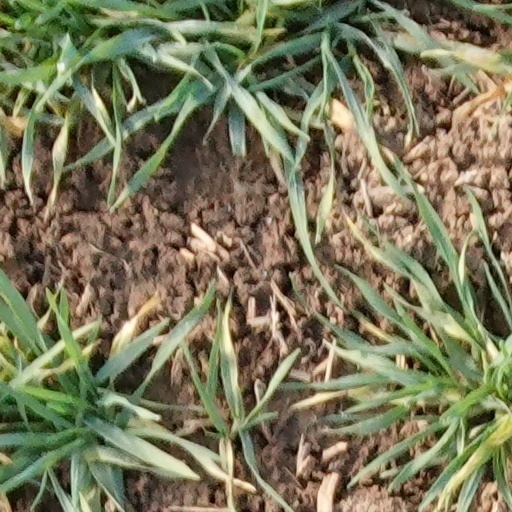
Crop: wheat